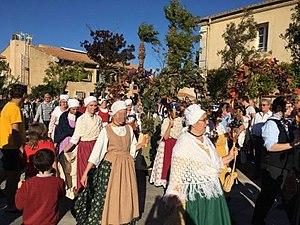
Fête des vendanges Gruissan France
Gruissan est une commune française, située dans le département de l'Aude en région Occitanie.